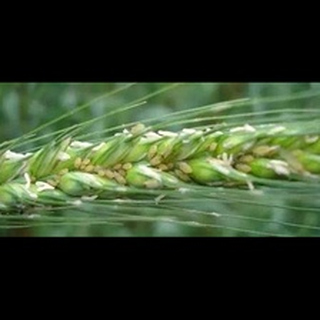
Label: wheat_aphid